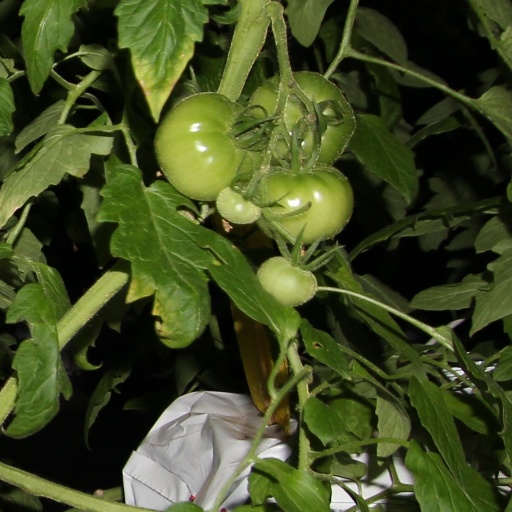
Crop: tomato